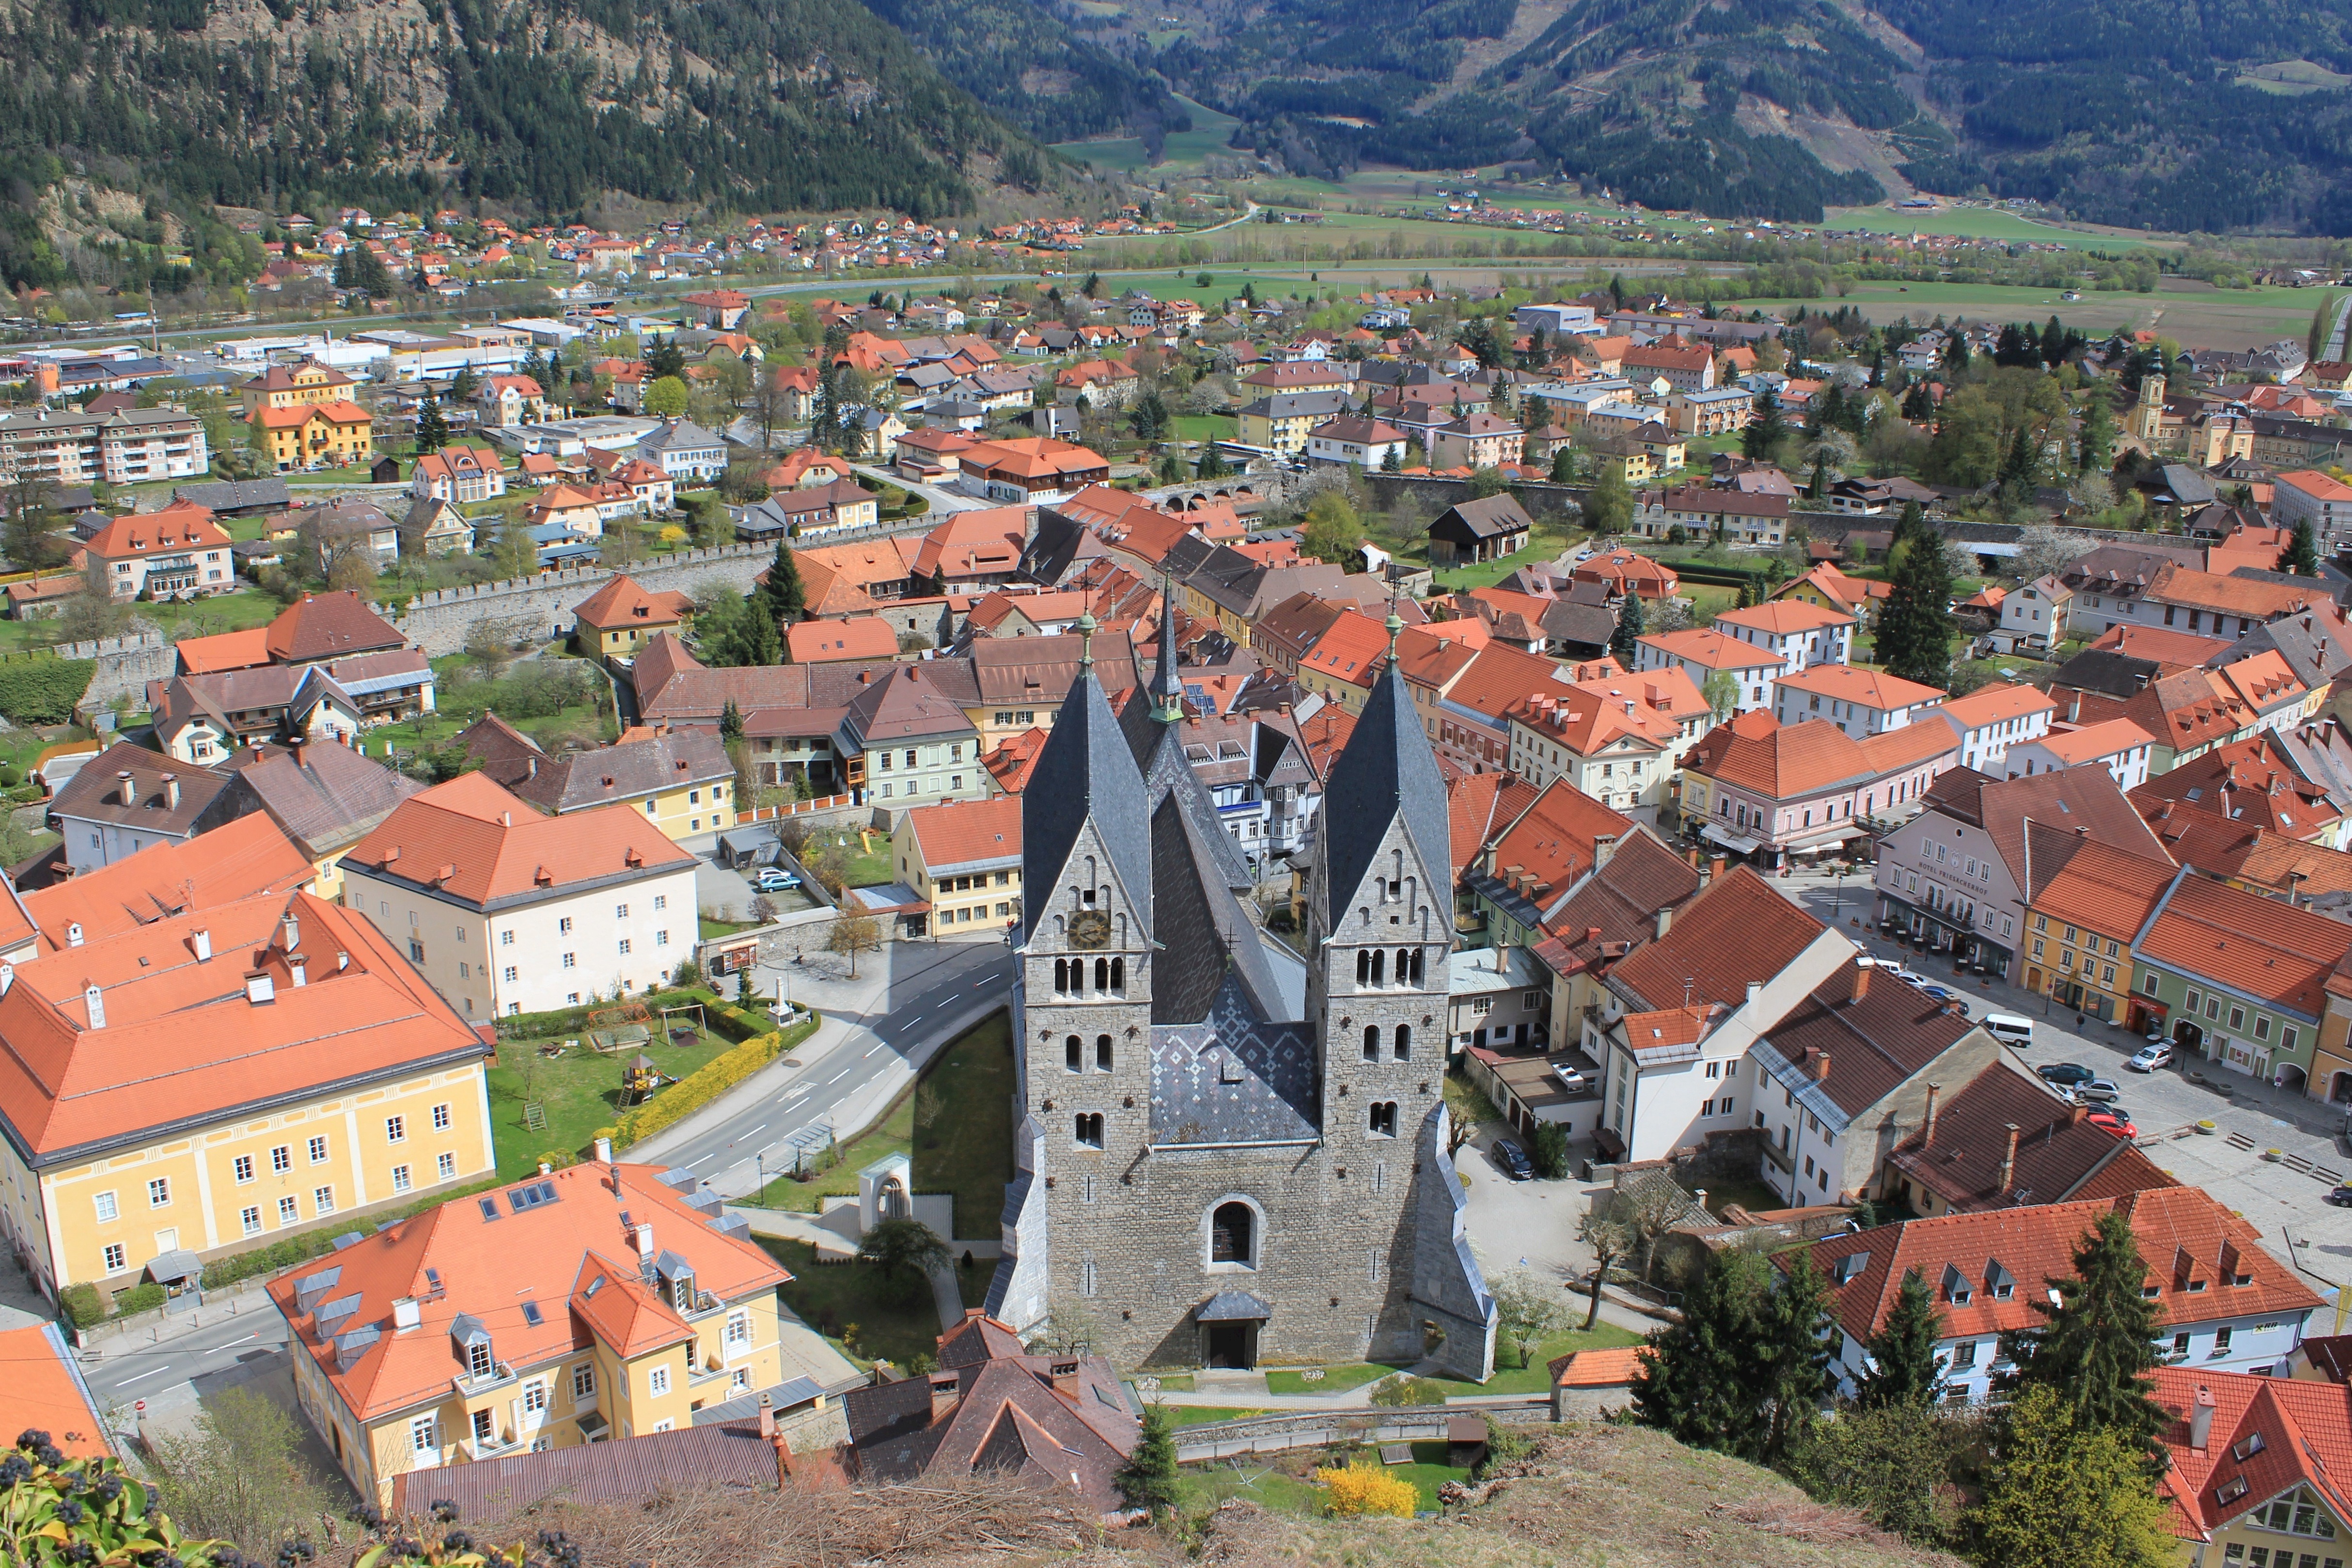
landscape, nature, forest, architecture, town, valley, cityscape, summer, village, spring, scenic, church, tourism, austria, trees, woods, outside, buildings, mountains, homes, houses, monastery, neighbourhood, bird's eye view, aerial photography, historic site, residential area, human settlement, friesach